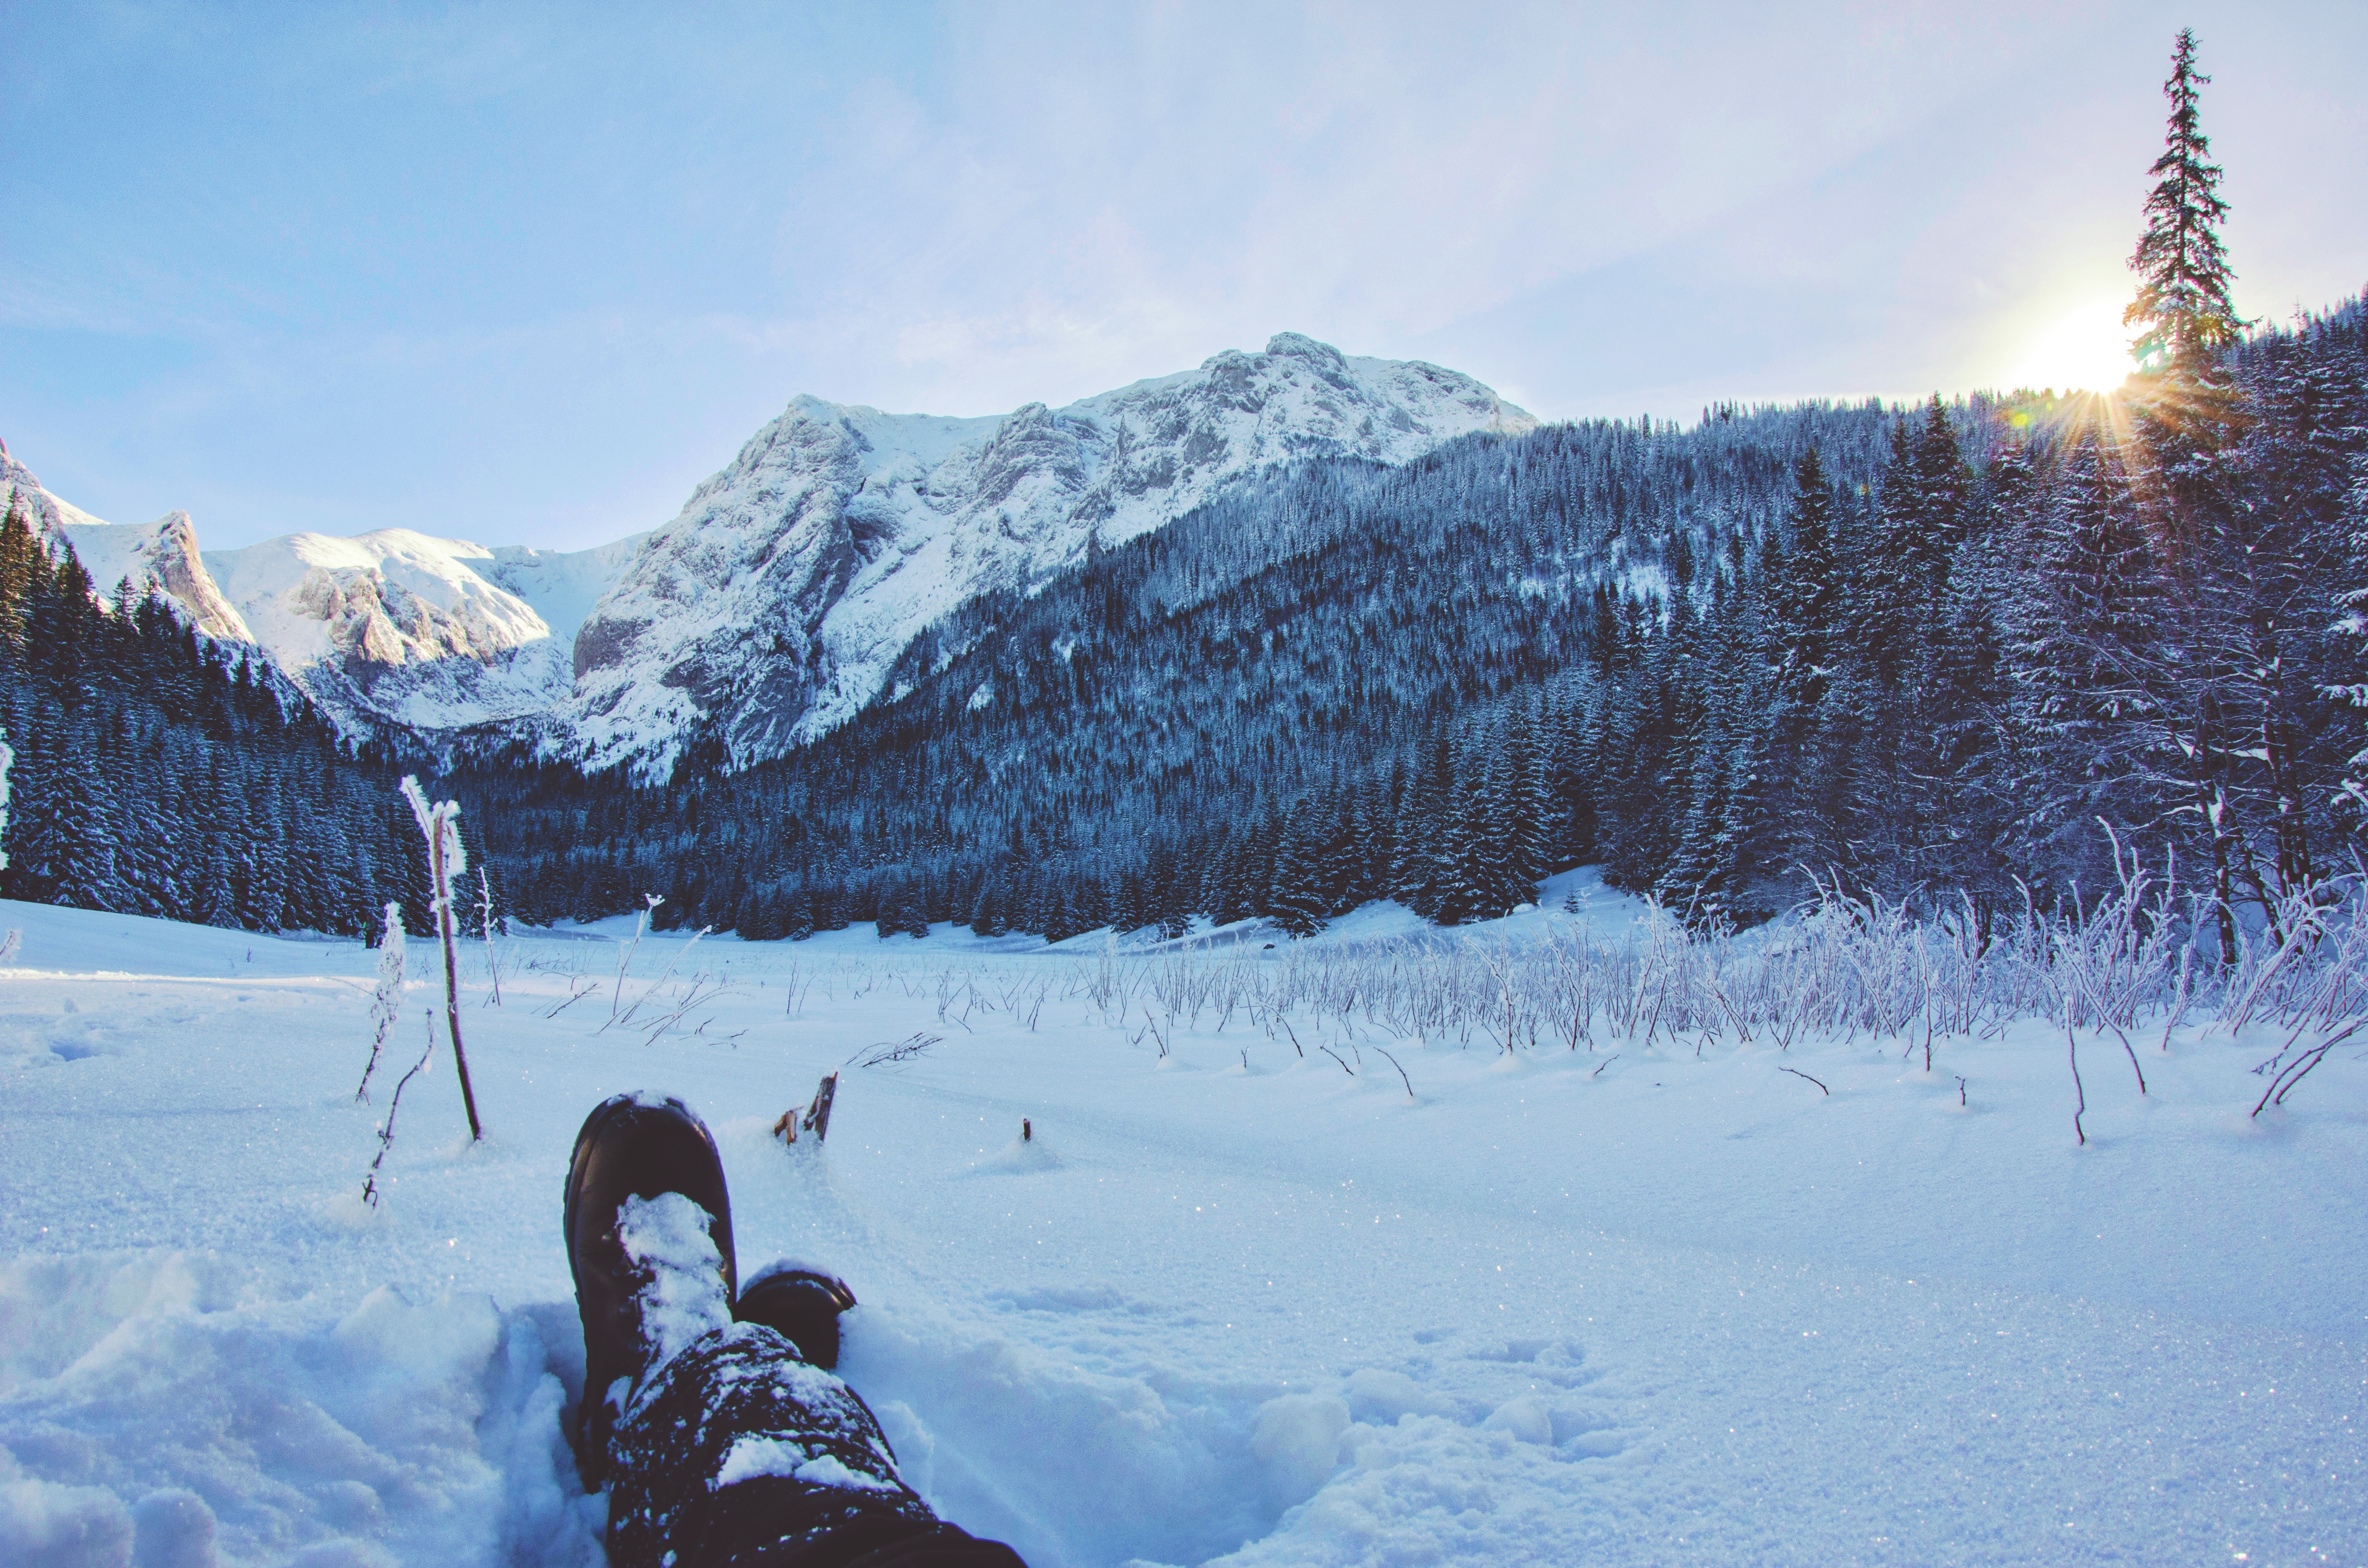
mountain, snow, winter, mountain range, weather, skiing, season, winter sport, alps, footwear, piste, mountainous landforms, geological phenomenon